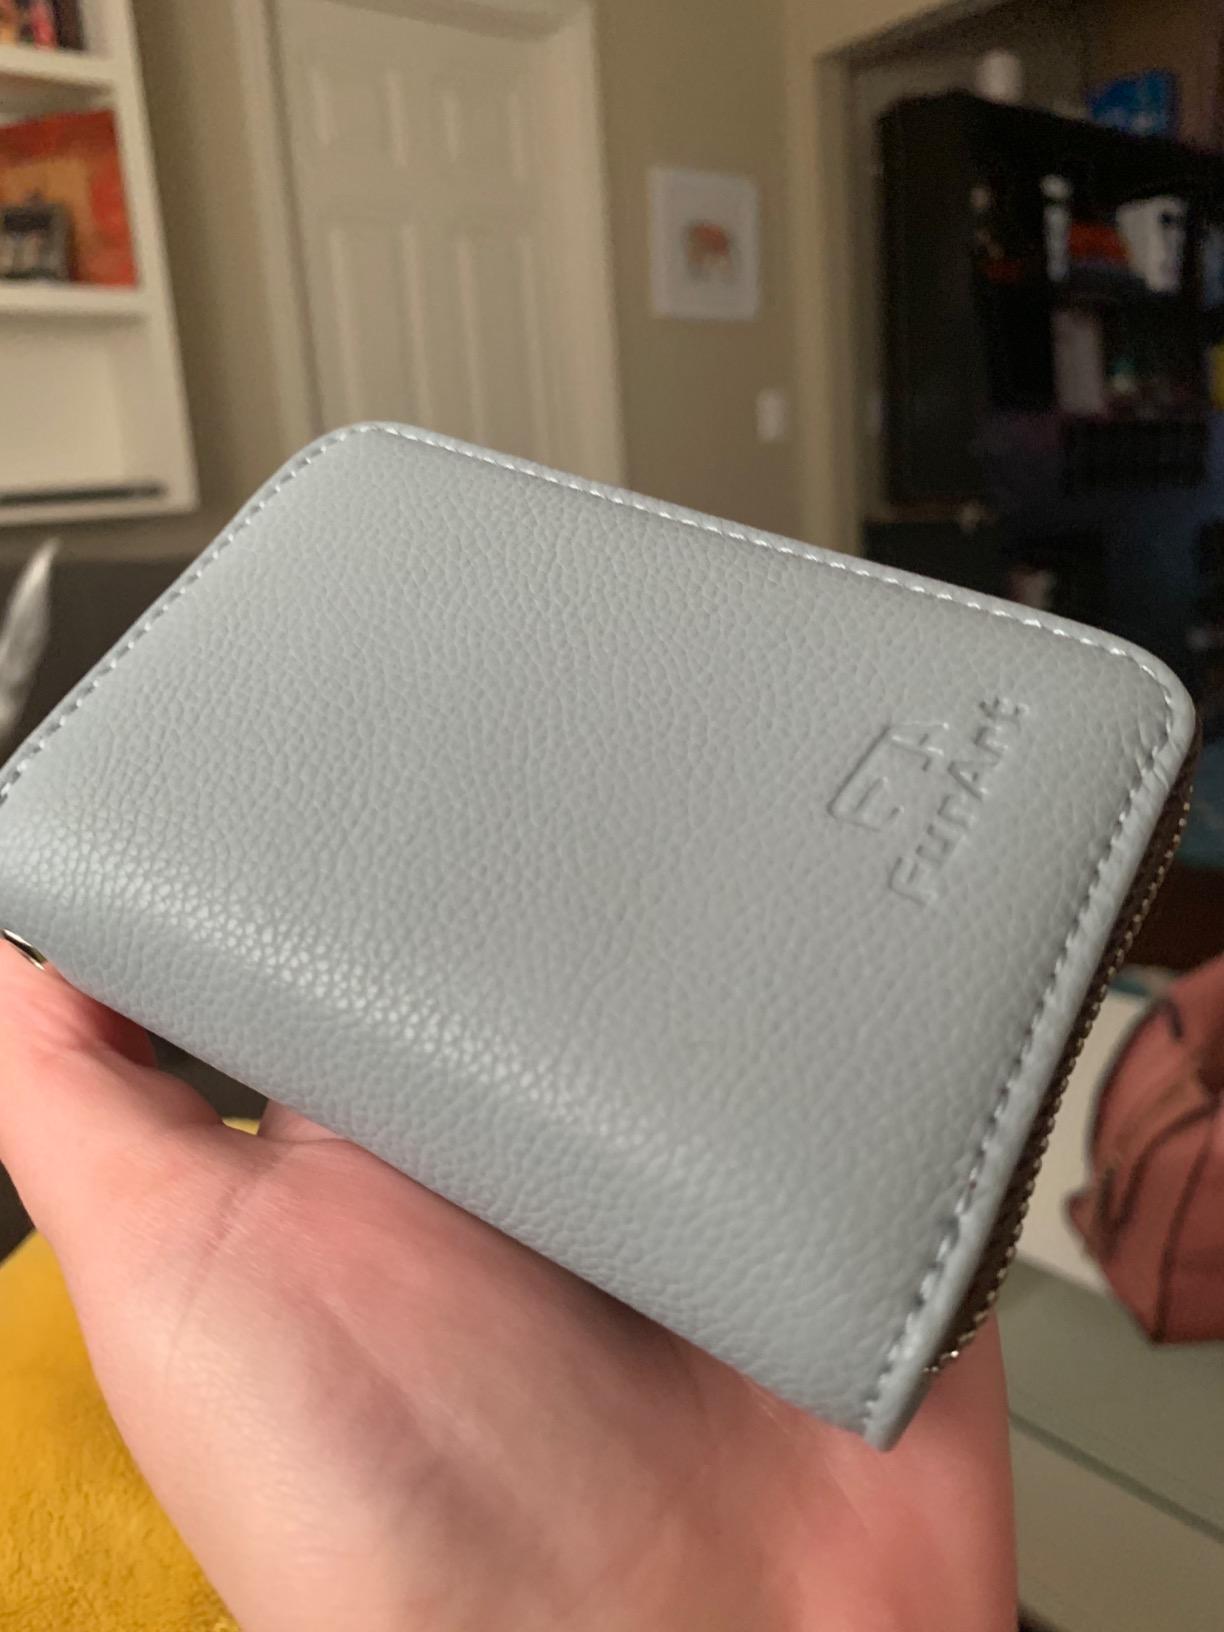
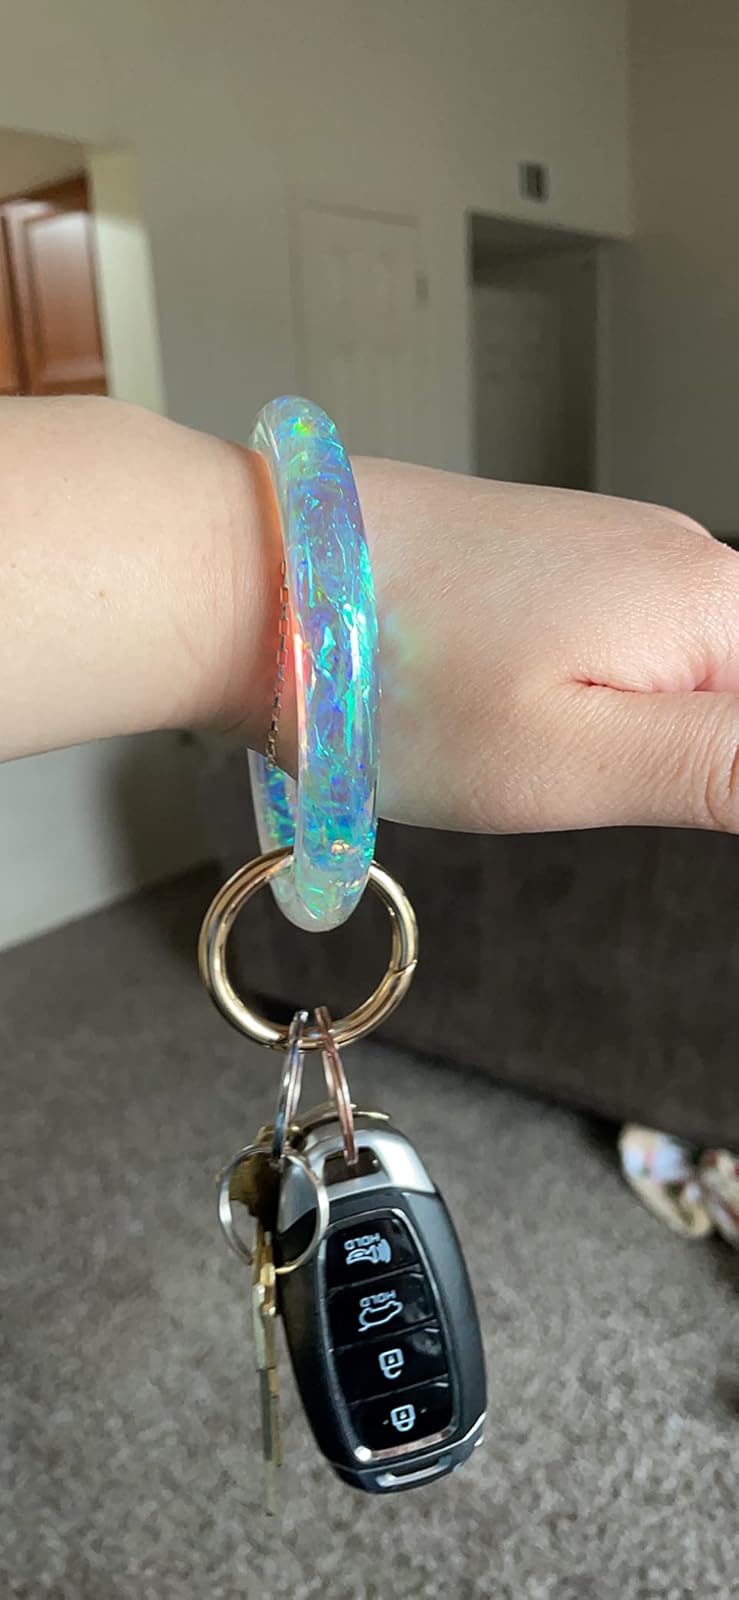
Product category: accessories_keychain
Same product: no